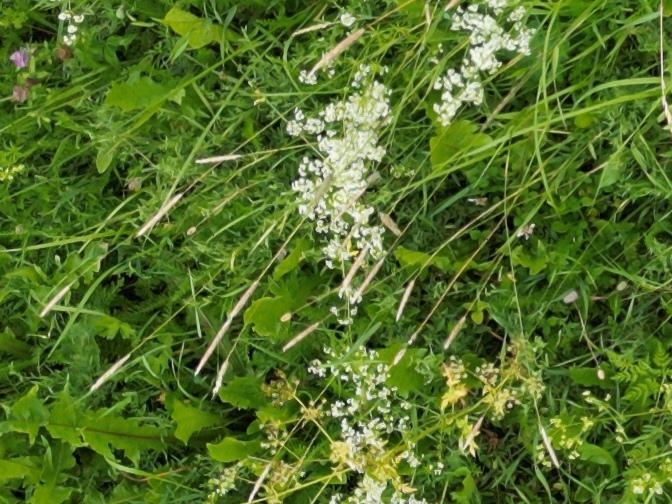
Flowers visible: yarrow flowers, yarrow flowers, yarrow flowers, yarrow flowers, yarrow flowers, yarrow flowers, yarrow flowers